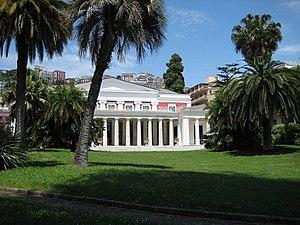
La Villa Pignatelli est une villa et un musée de Naples, dans le sud de l'Italie.